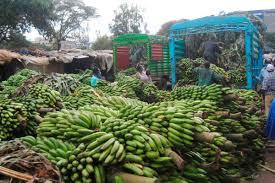
Hili ni bunda la ndizi, nyuma yao ni lori mbili na wafanyikazi ambao wanaeka ndizi katika hizo lori. Kando yao ni watu mbalimbali ambao ueda ni wafanyibiashara au wakulima wa ndizi.